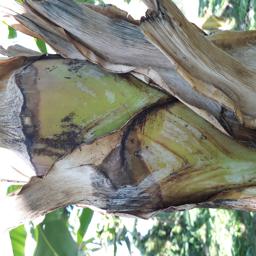
Label: BACTERIAL SOFT ROT